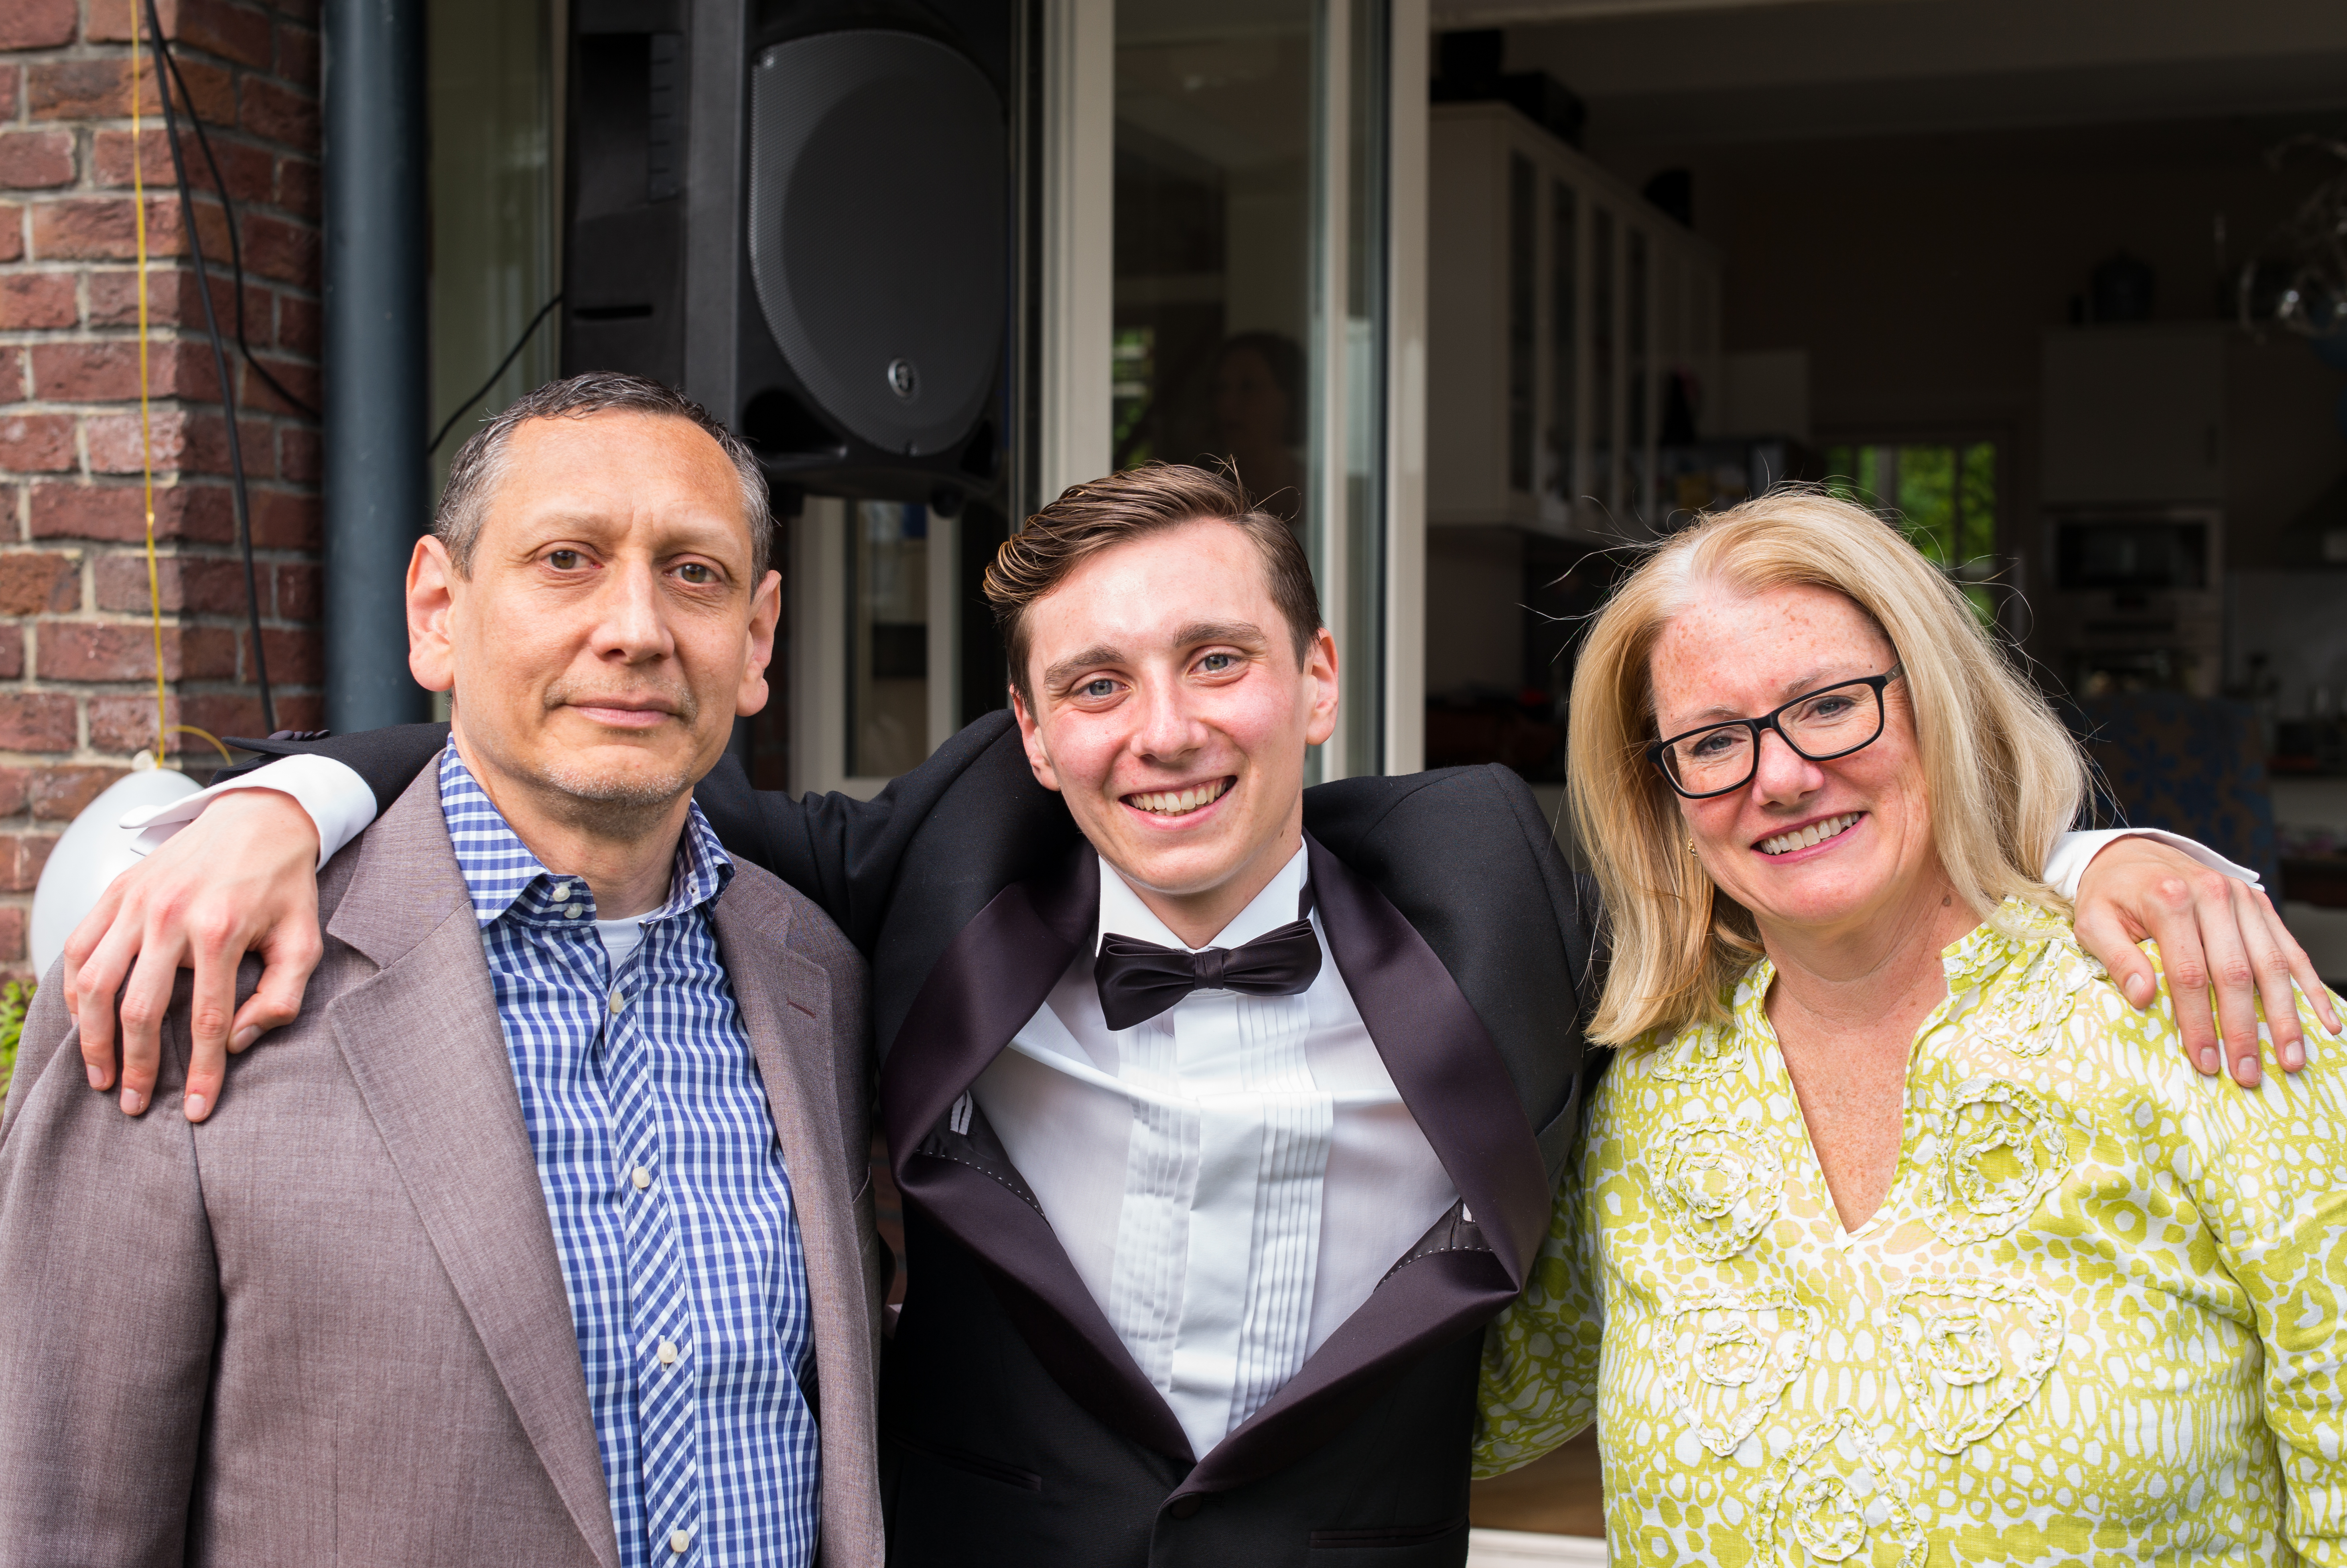
person, people, boy, europe, portrait, meal, high, garden, tuxedo, family, bowtie, holland, hague, netherlands, m, dress, students, party, ball, 50, school, junior, leica, 240, summilux, prom